Conwy Town Council

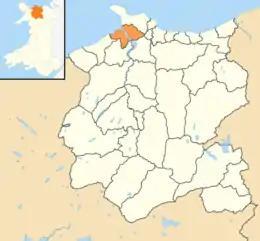
Location of Conwy within Conwy County Borough

Conwy Town Council is an elected community council serving the community of Conwy in Conwy County Borough, North Wales. As well as the old walled town of Conwy it represents the neighbouring towns of Deganwy and Llandudno Junction.